Batavian Republic

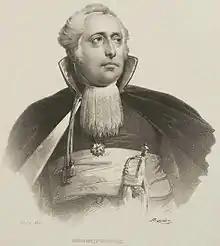
Rutger Jan Schimmelpenninck as Grand Pensionary

At first, the revolutionaries used the constitutional machinery of the old confederal republic. They resumed where they had left off after the purge in 1787 of Patriot regents, taking over the offices of the Orangist regents that were now purged in their turn. (For instance, the States of Holland and West Friesland were replaced by having the 18 cities that formally were represented in those States send representatives to a constituent assembly that formally abolished the States and founded a new body, the Provisional Representatives of the People of Holland, that took over the functions of the States of Holland as long as the States General continued to exist). Though the political make-up of the States General changed appreciably because of this change in personnel, it retained a number of defenders of the old particularist interests. The first order of business of the revolutionaries therefore was to strive for the reform of the confederal state, with its discrimination of the Generality Lands, and of particular minorities (Catholics, Jews), in the direction of a unitary state, in which the minorities would be emancipated, and the old entrenched interests superseded by a more democratic political order. As a first step the representatives of Brabant were admitted to the States General.